Marek Michalak

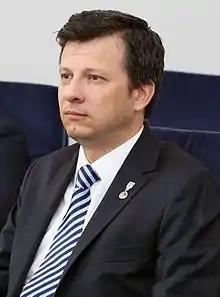
Marek Michalak in the Senate of Poland

Marek Michalak (born 27 July 1971 in Świdnica) is a Polish pedagogue and social activist. Since 2007, he has been the Chancellor of the Chapter of the Order of the Smile and from 2008 to 2018 the Polish Commissioner for Children's Rights.